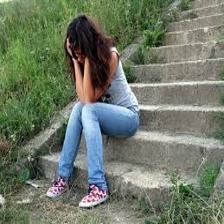
Image emotion (VAD): valence: -0.4, arousal: -0.2, dominance: -0.6
Candidate emotion words:
glad — valence: 0.876, arousal: 0.52, dominance: 0.48
jumpy — valence: -0.294, arousal: 0.62, dominance: -0.568
indecisive — valence: -0.458, arousal: -0.16, dominance: -0.62
discontent — valence: -0.52, arousal: 0.06, dominance: -0.474
Best matching emotion: indecisive